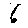
Label: 6